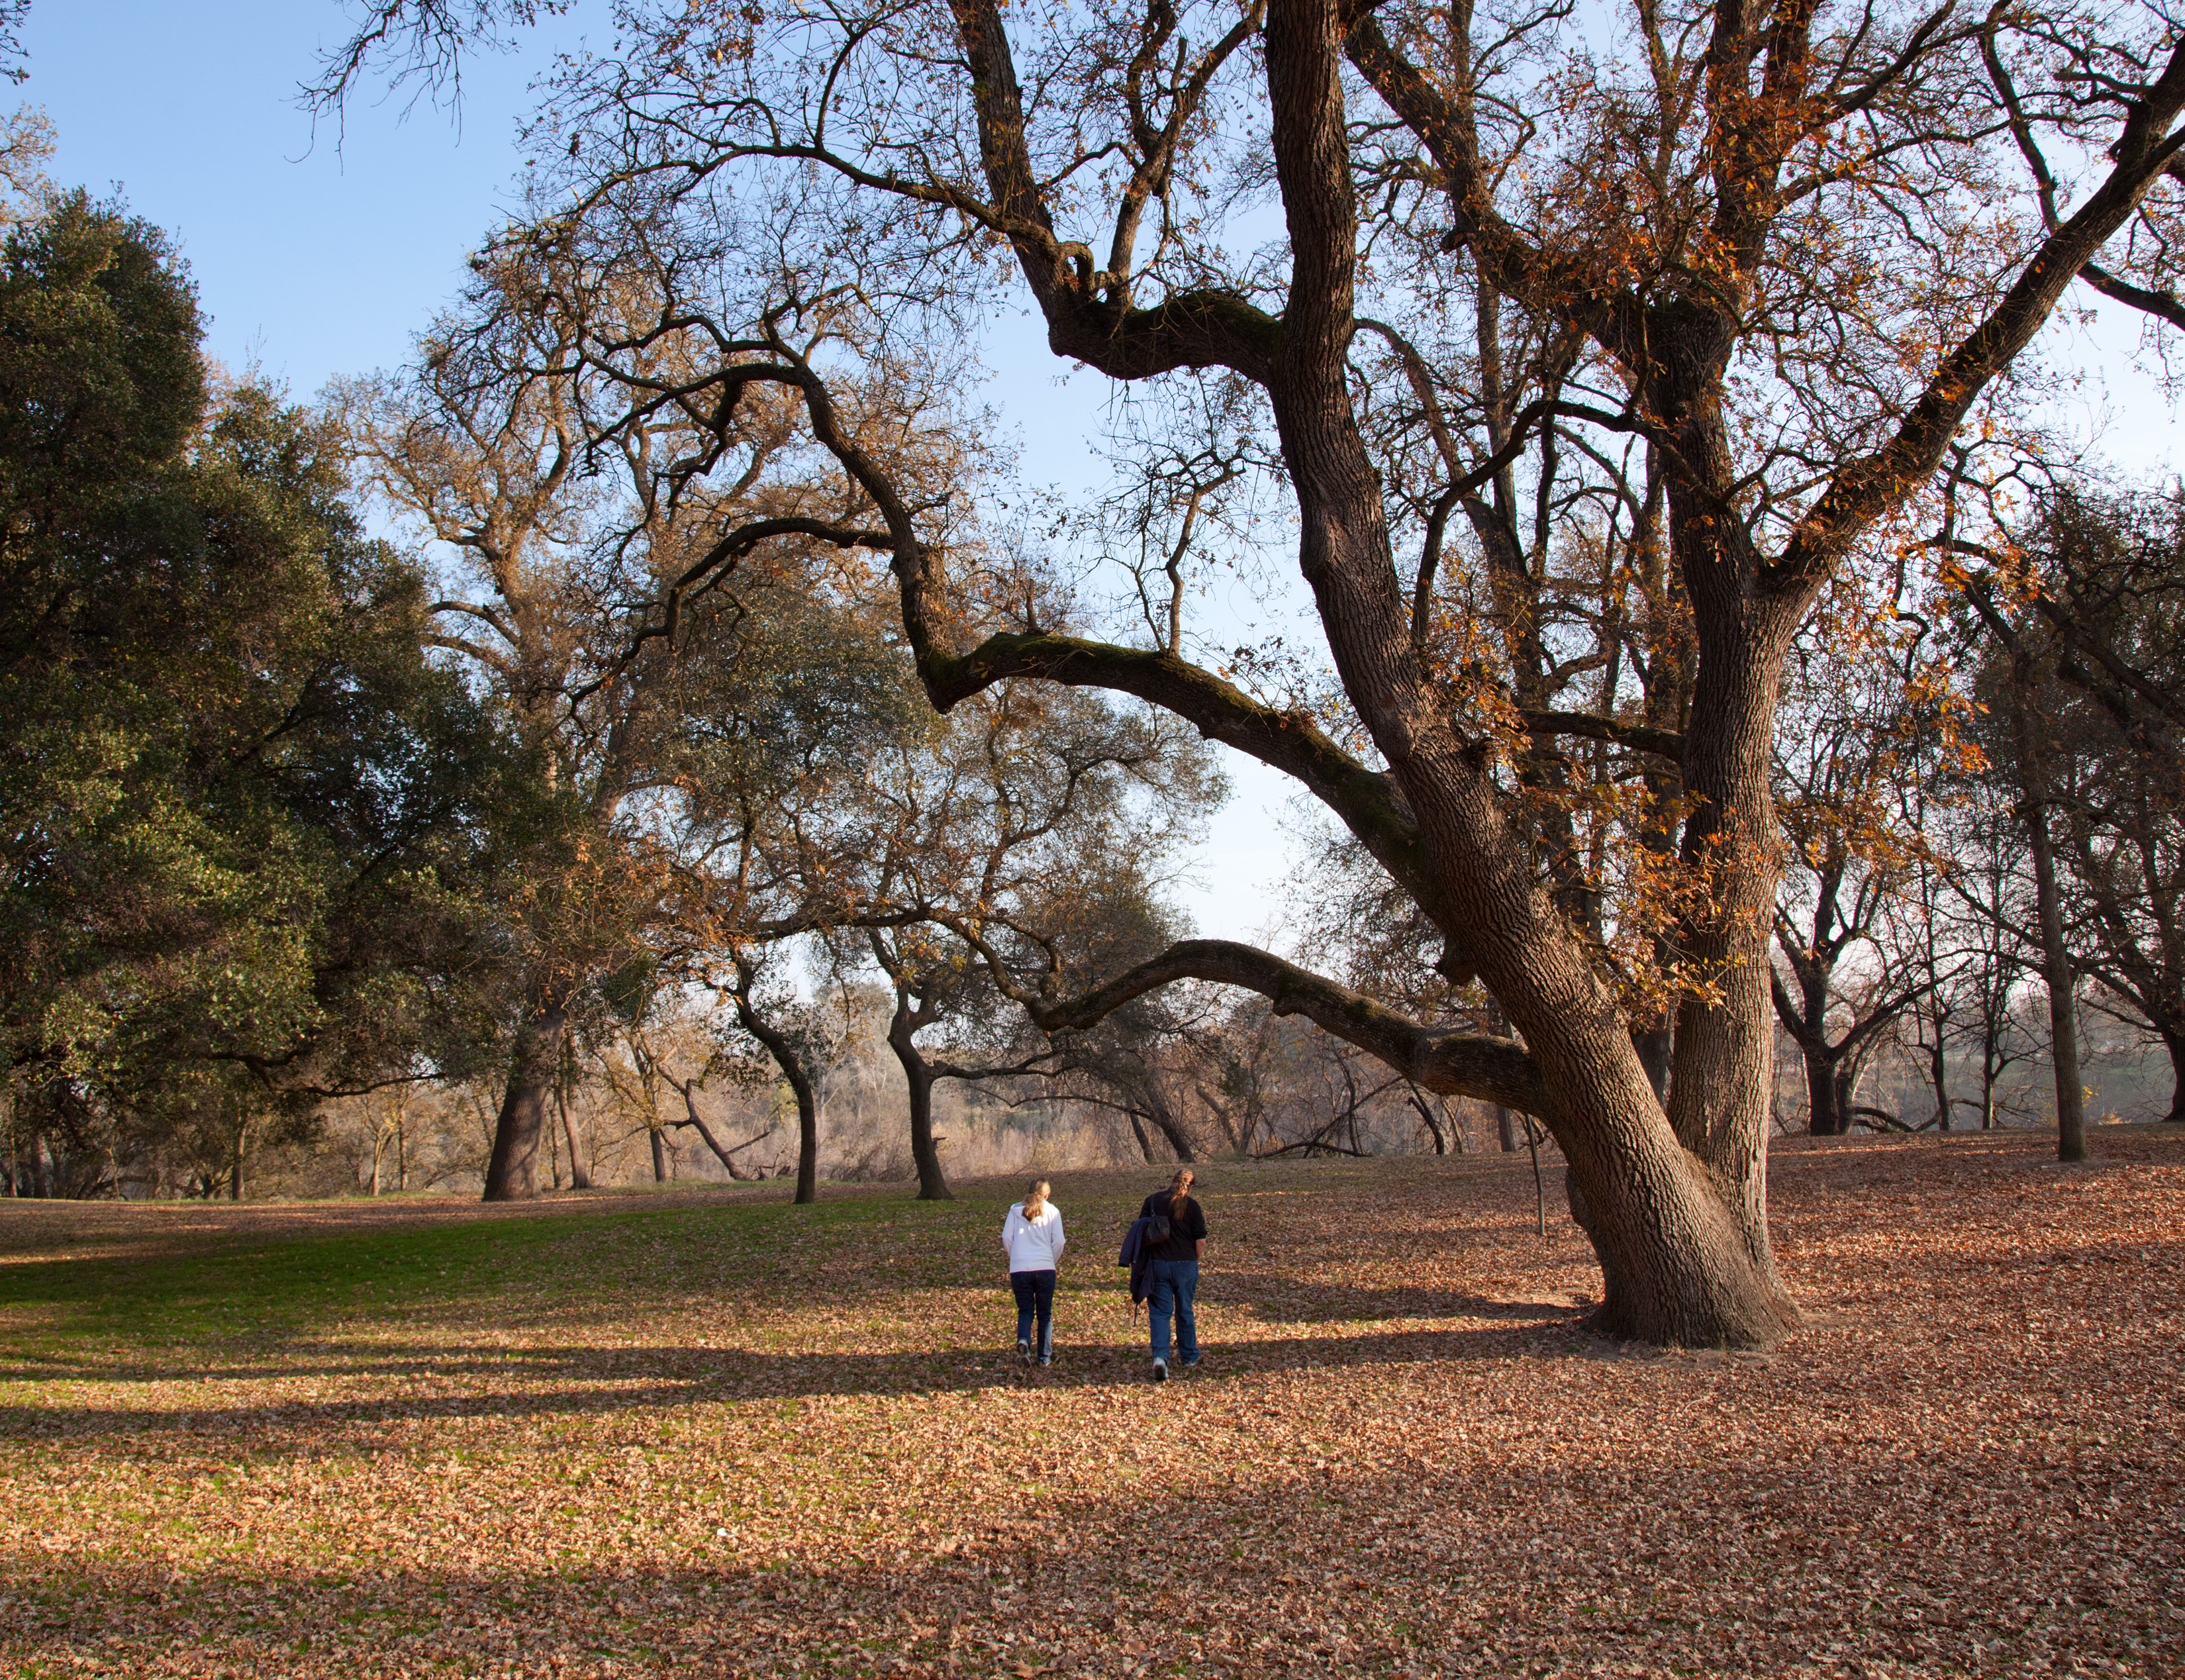
tree, nature, branch, blossom, winter, plant, sunlight, leaf, flower, walk, spring, autumn, park, botany, season, woodland, sacramento, rural area, woody plant